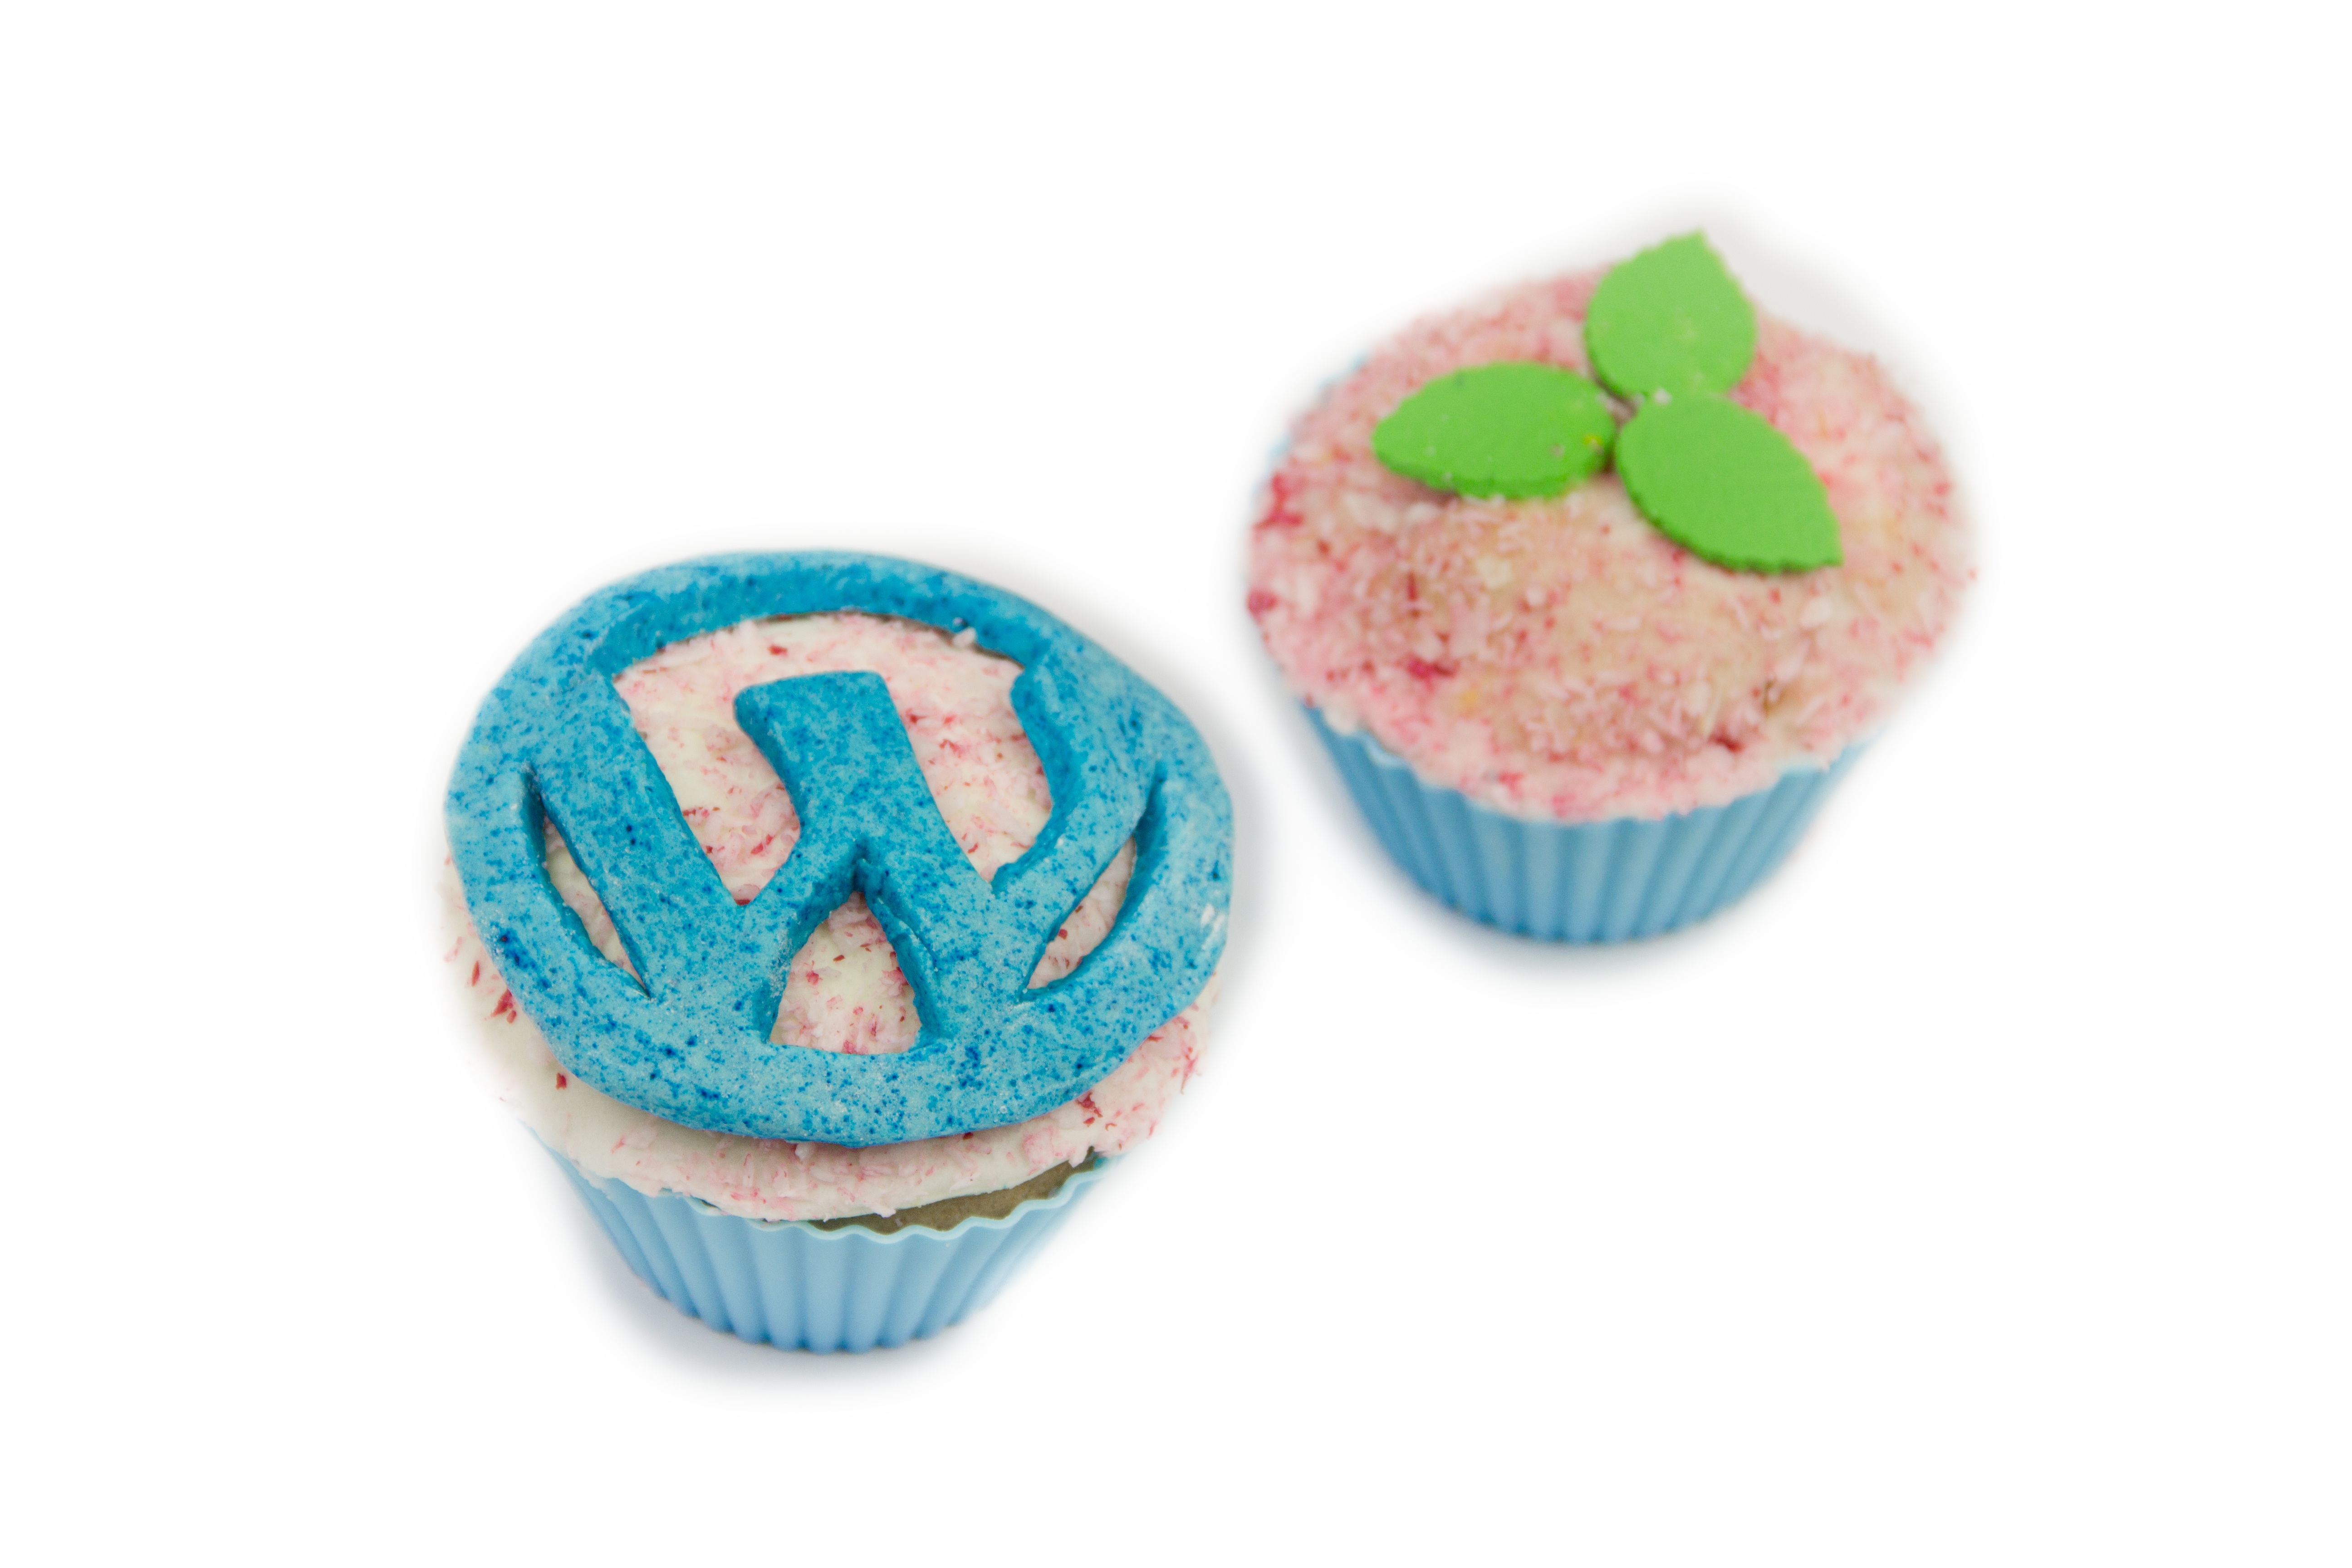
heart, food, cupcake, dessert, cake, icing